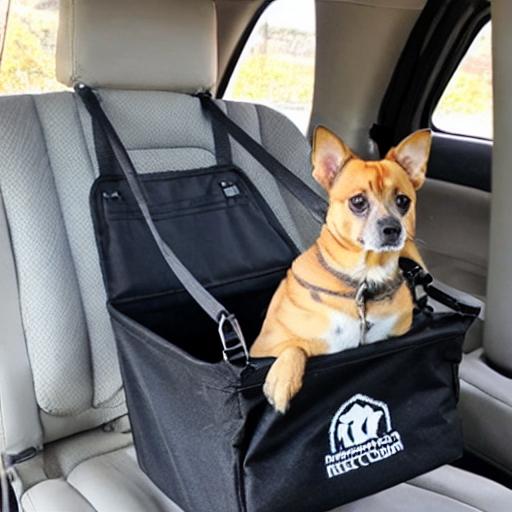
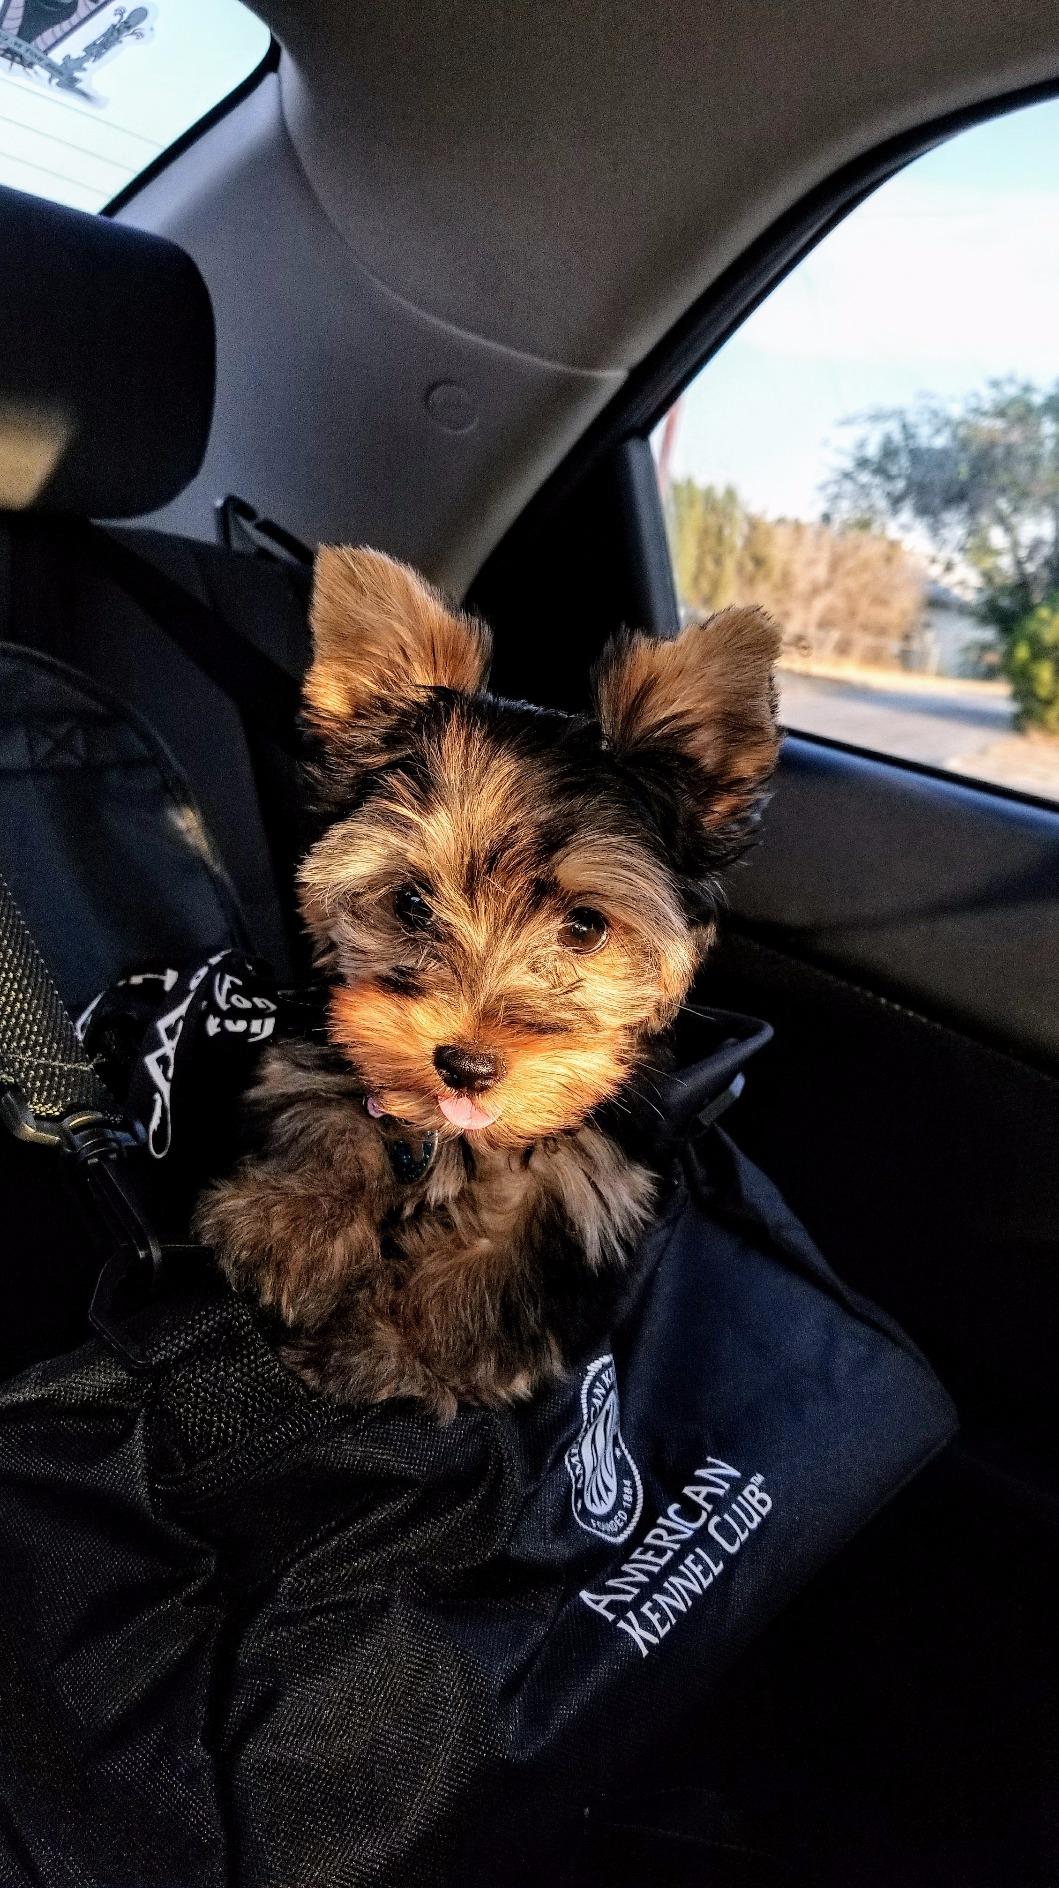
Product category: items_kennel
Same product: no